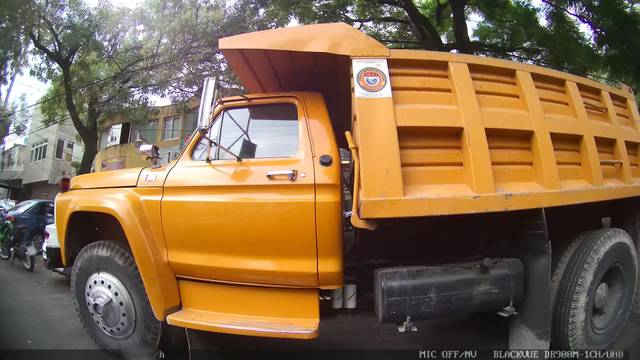
Region: Mexico
Coordinates: 19.366, -99.202